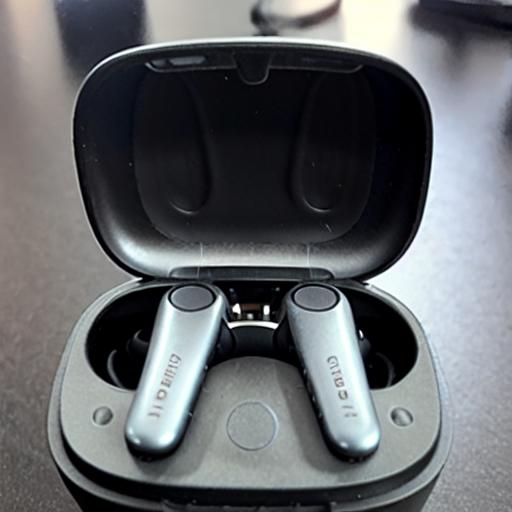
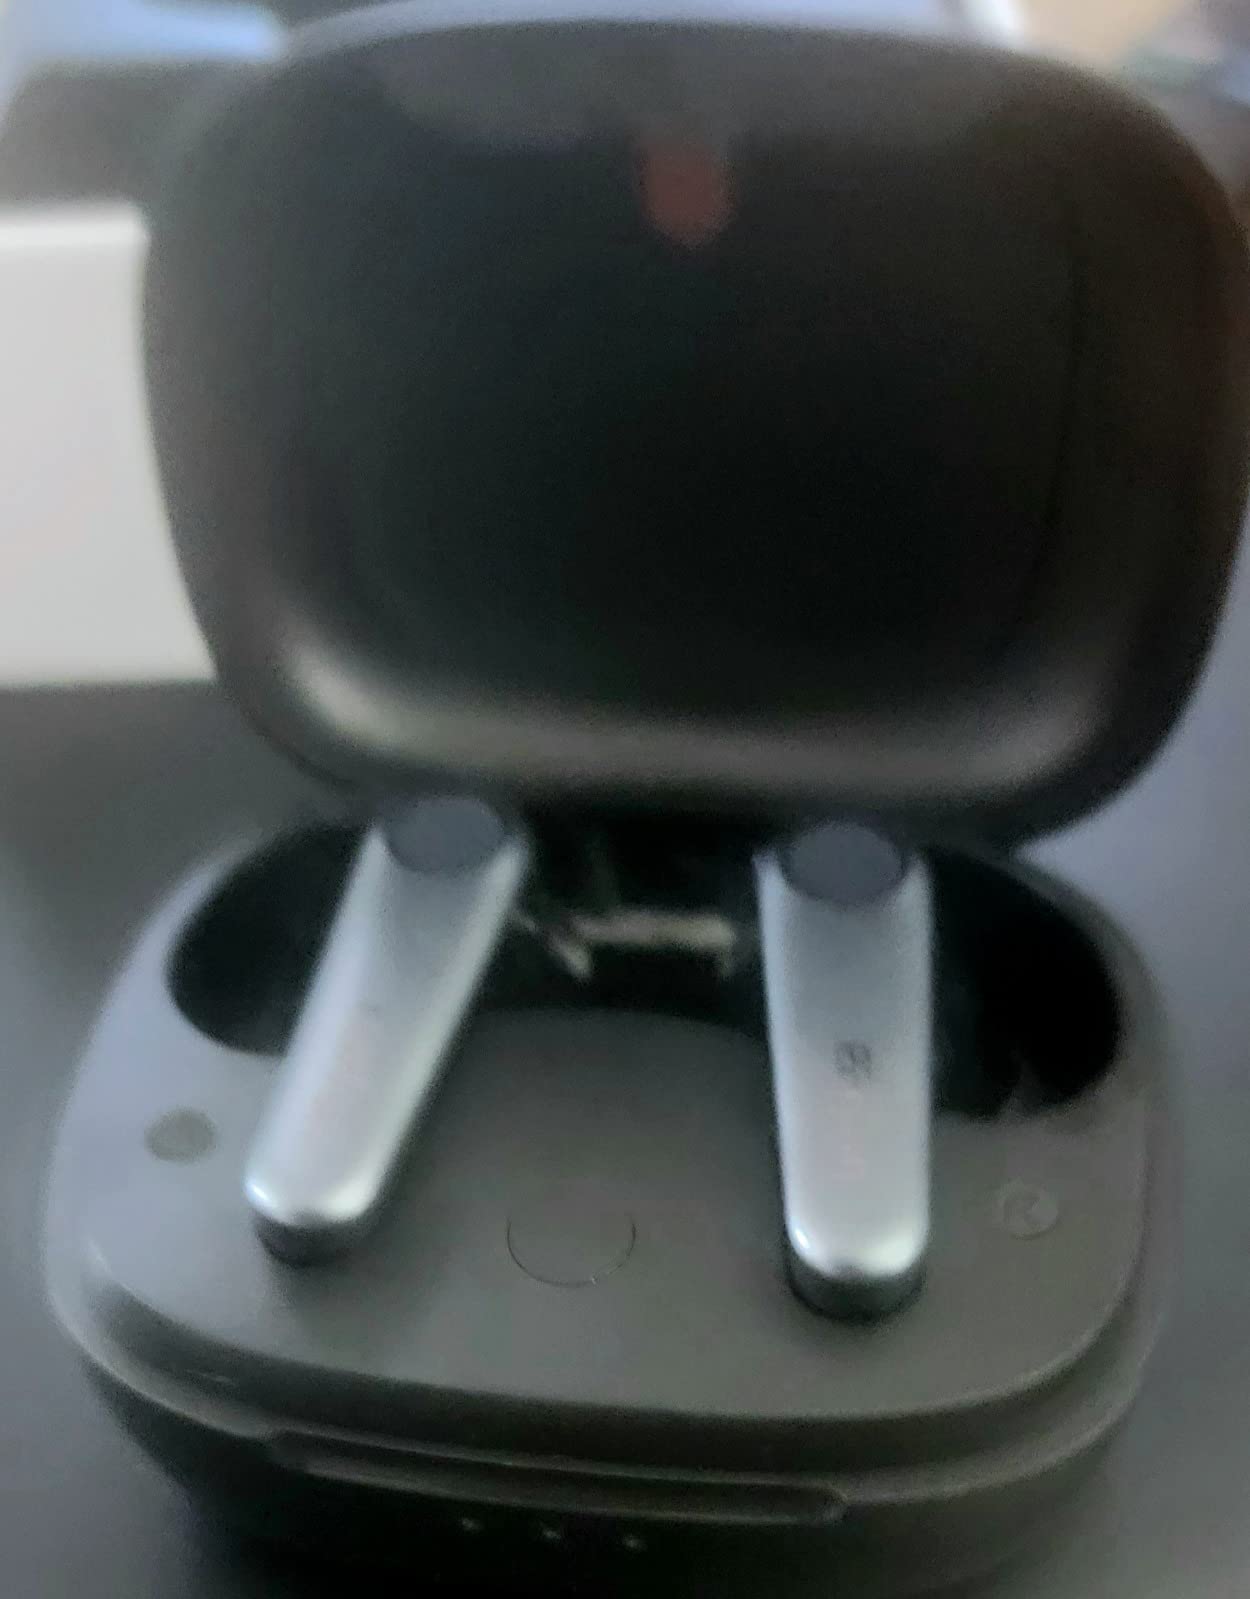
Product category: earbuds
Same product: no